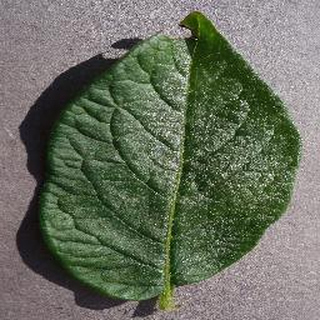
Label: healthy_potato